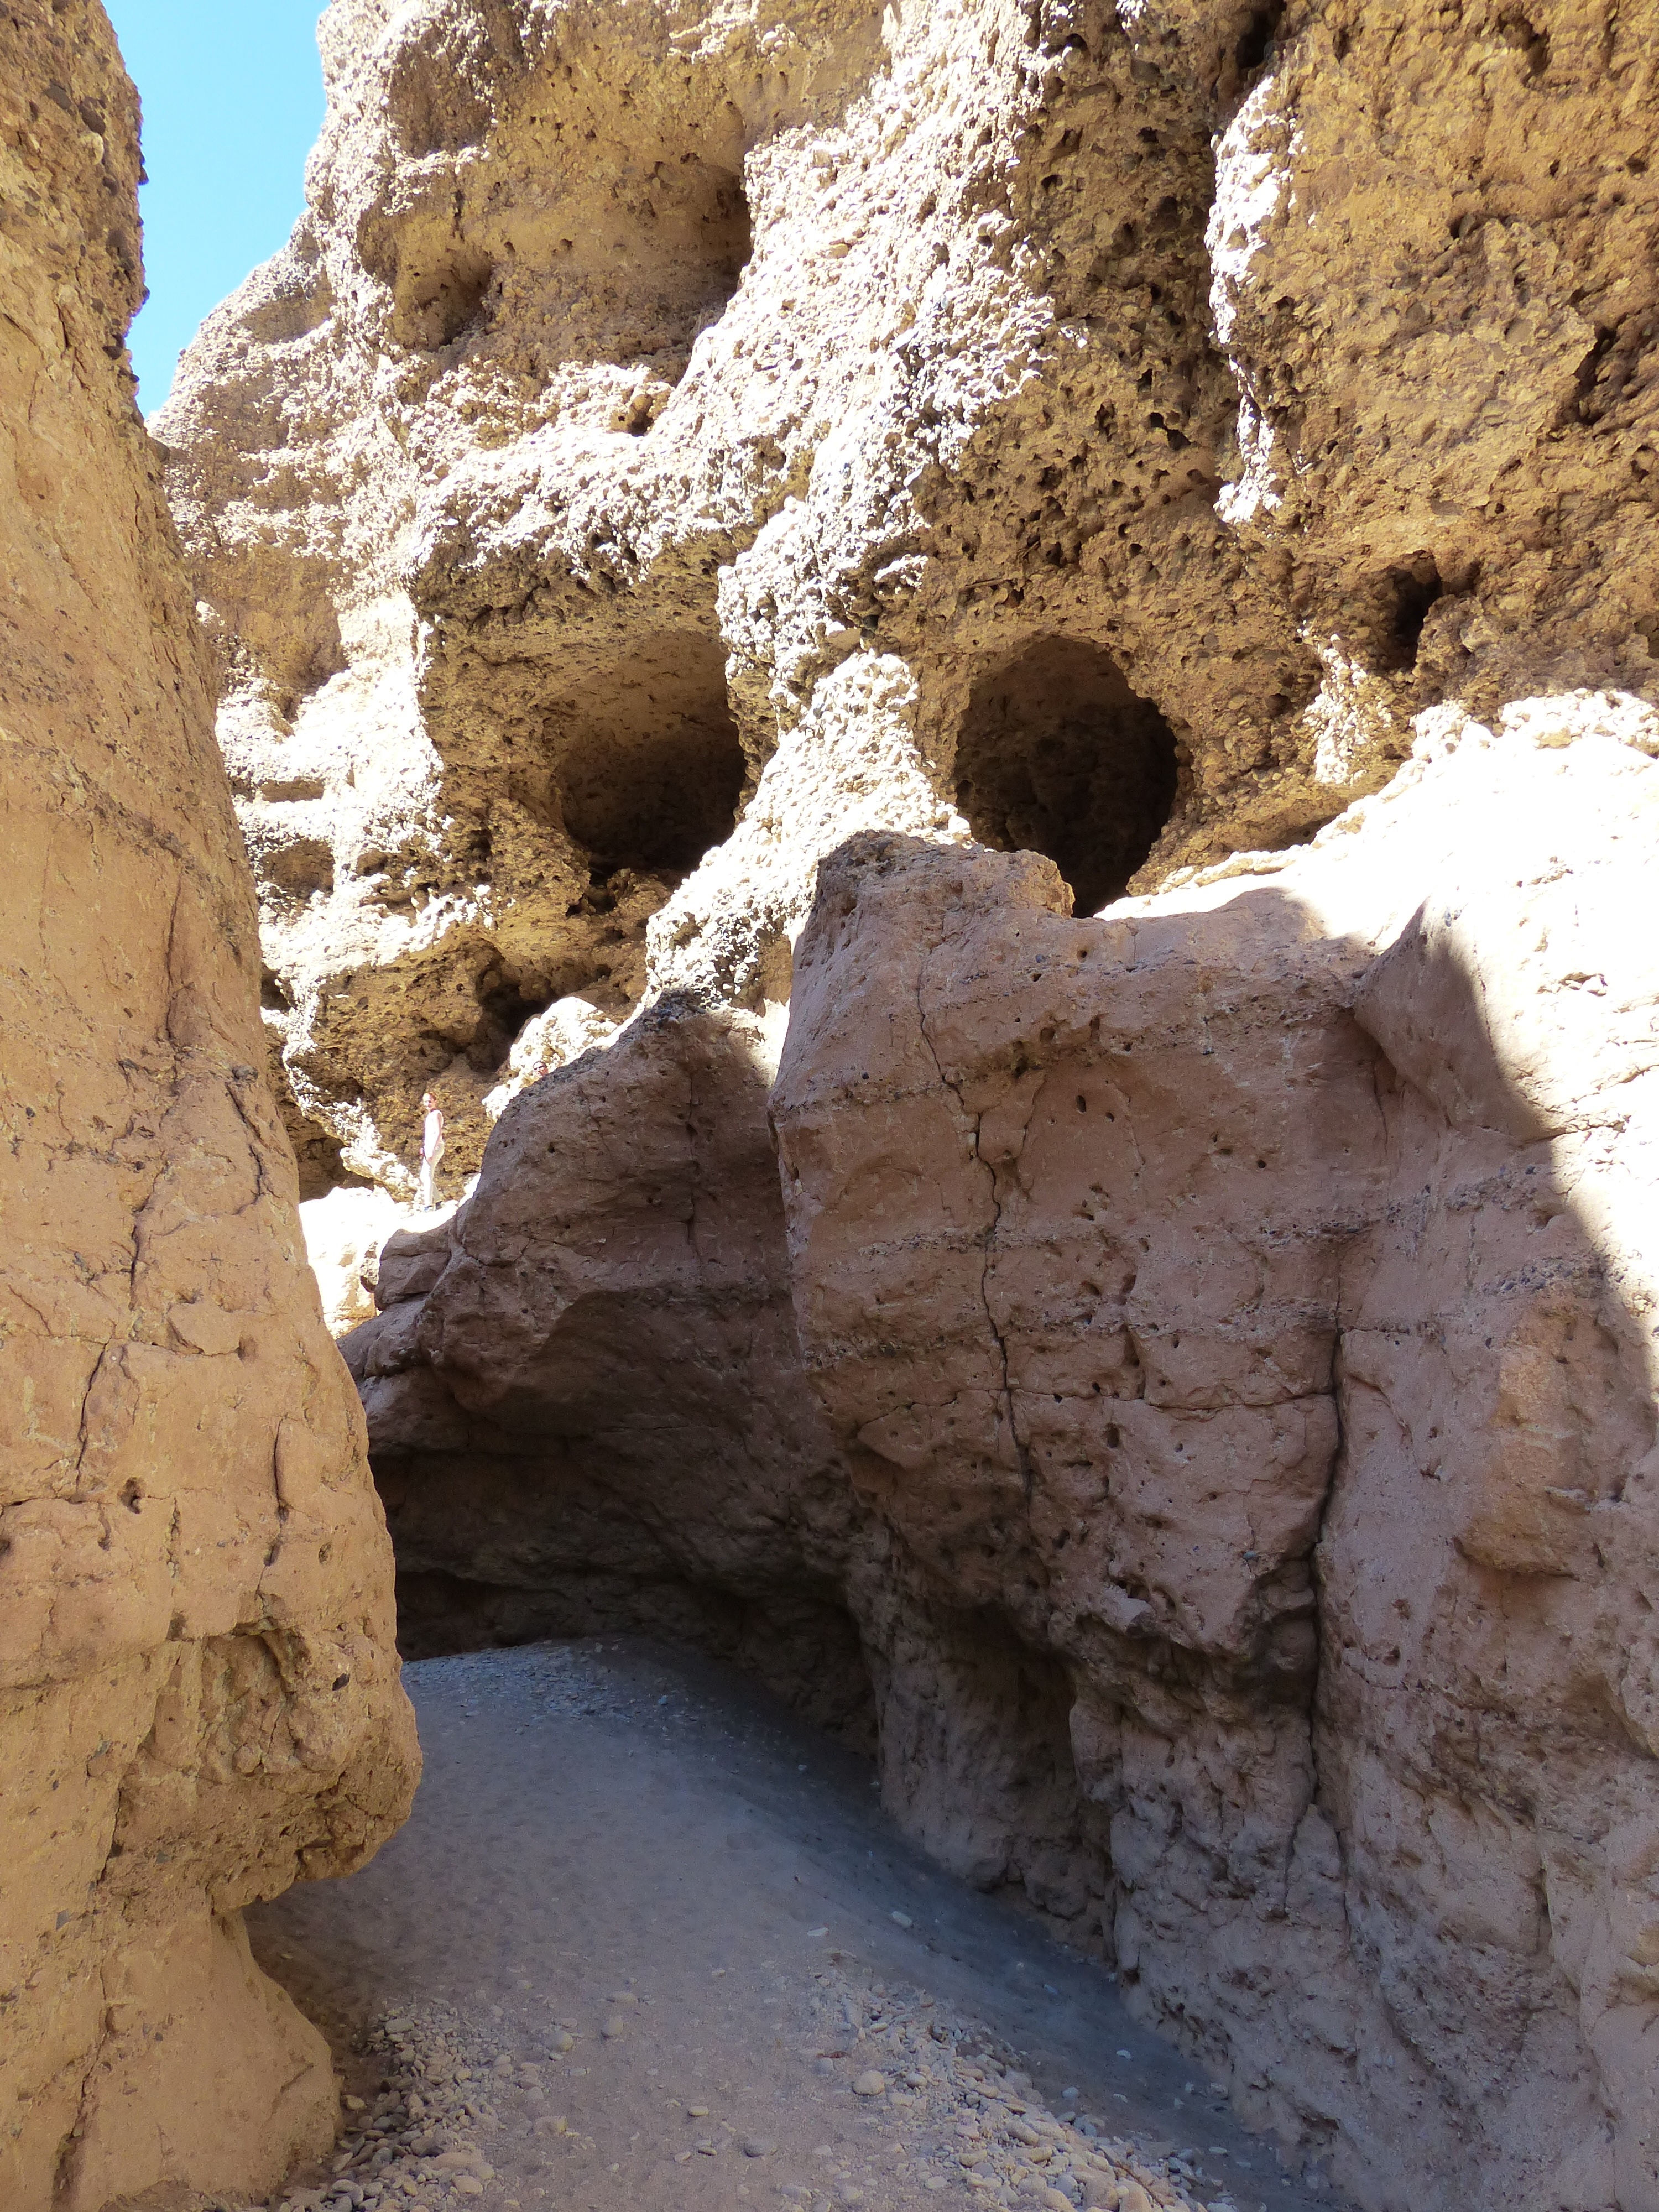
rock, valley, formation, cliff, arch, gorge, canyon, terrain, material, geology, temple, badlands, deep, wadi, landform, natural arch, ancient history, sesriem